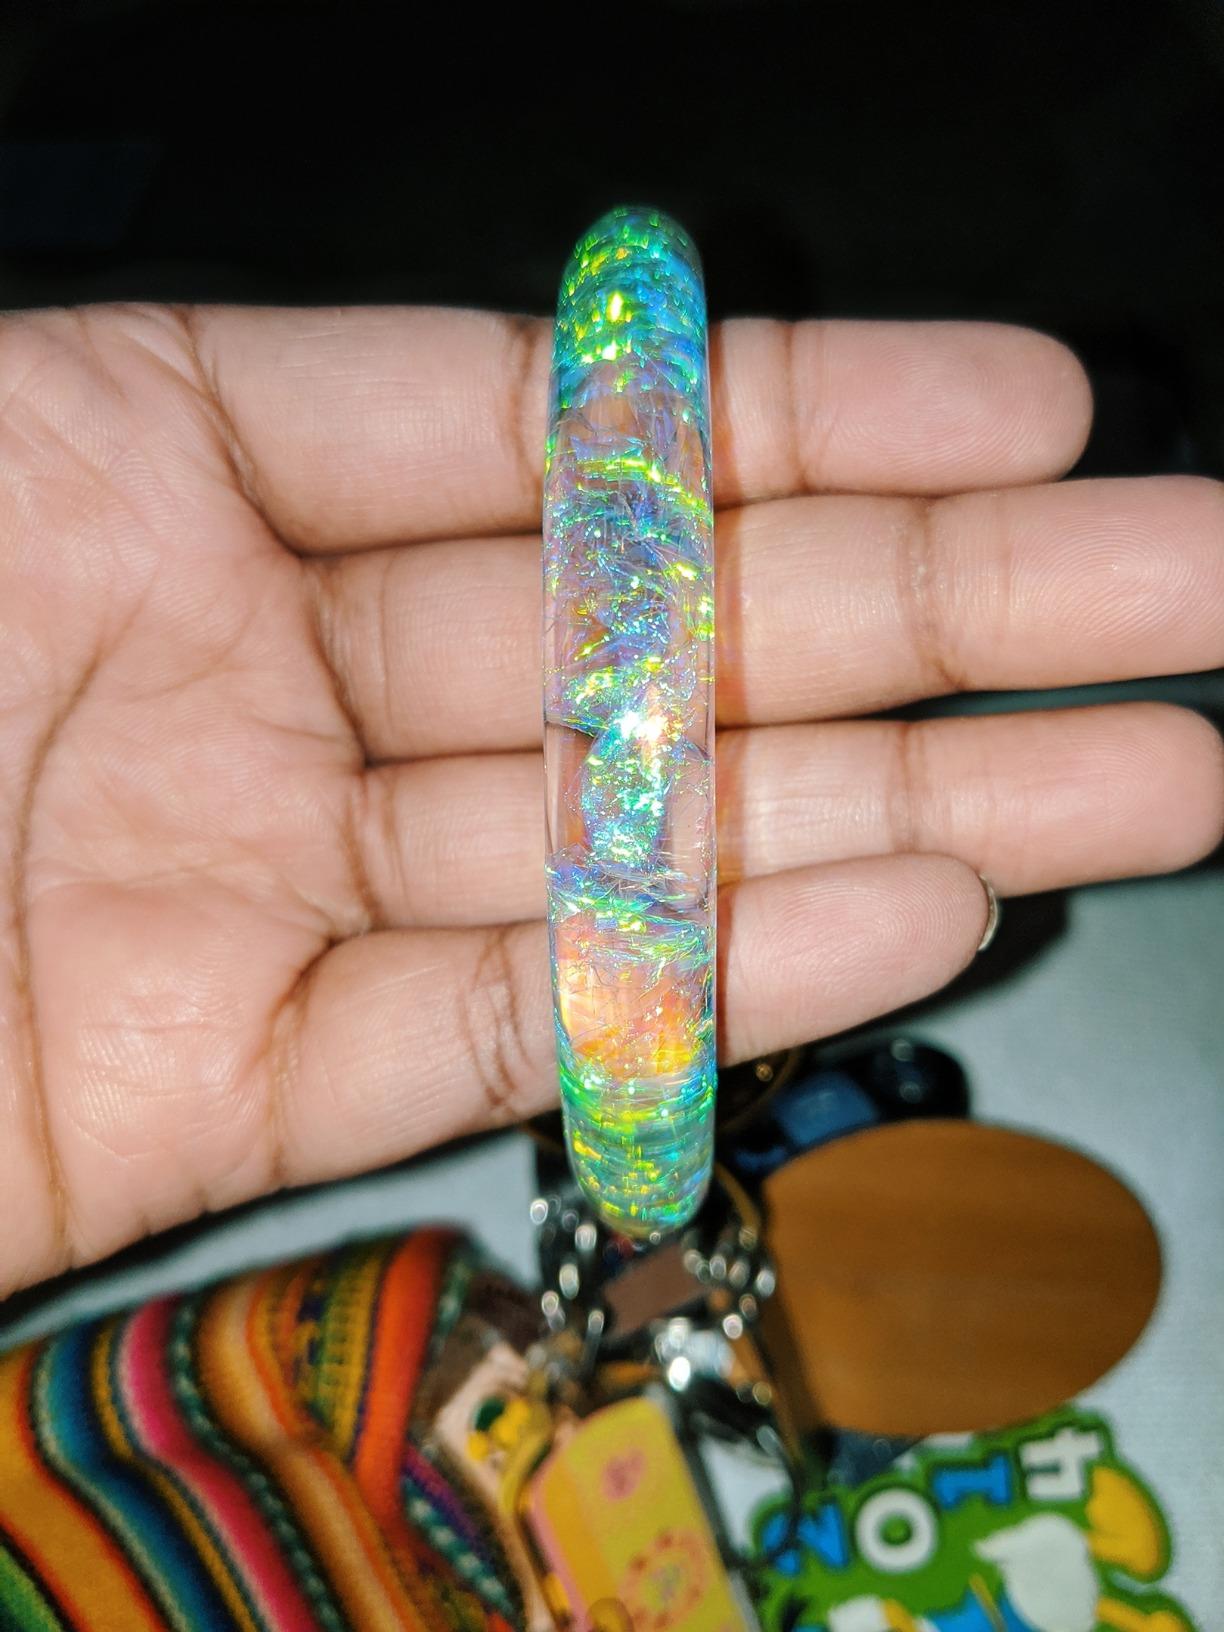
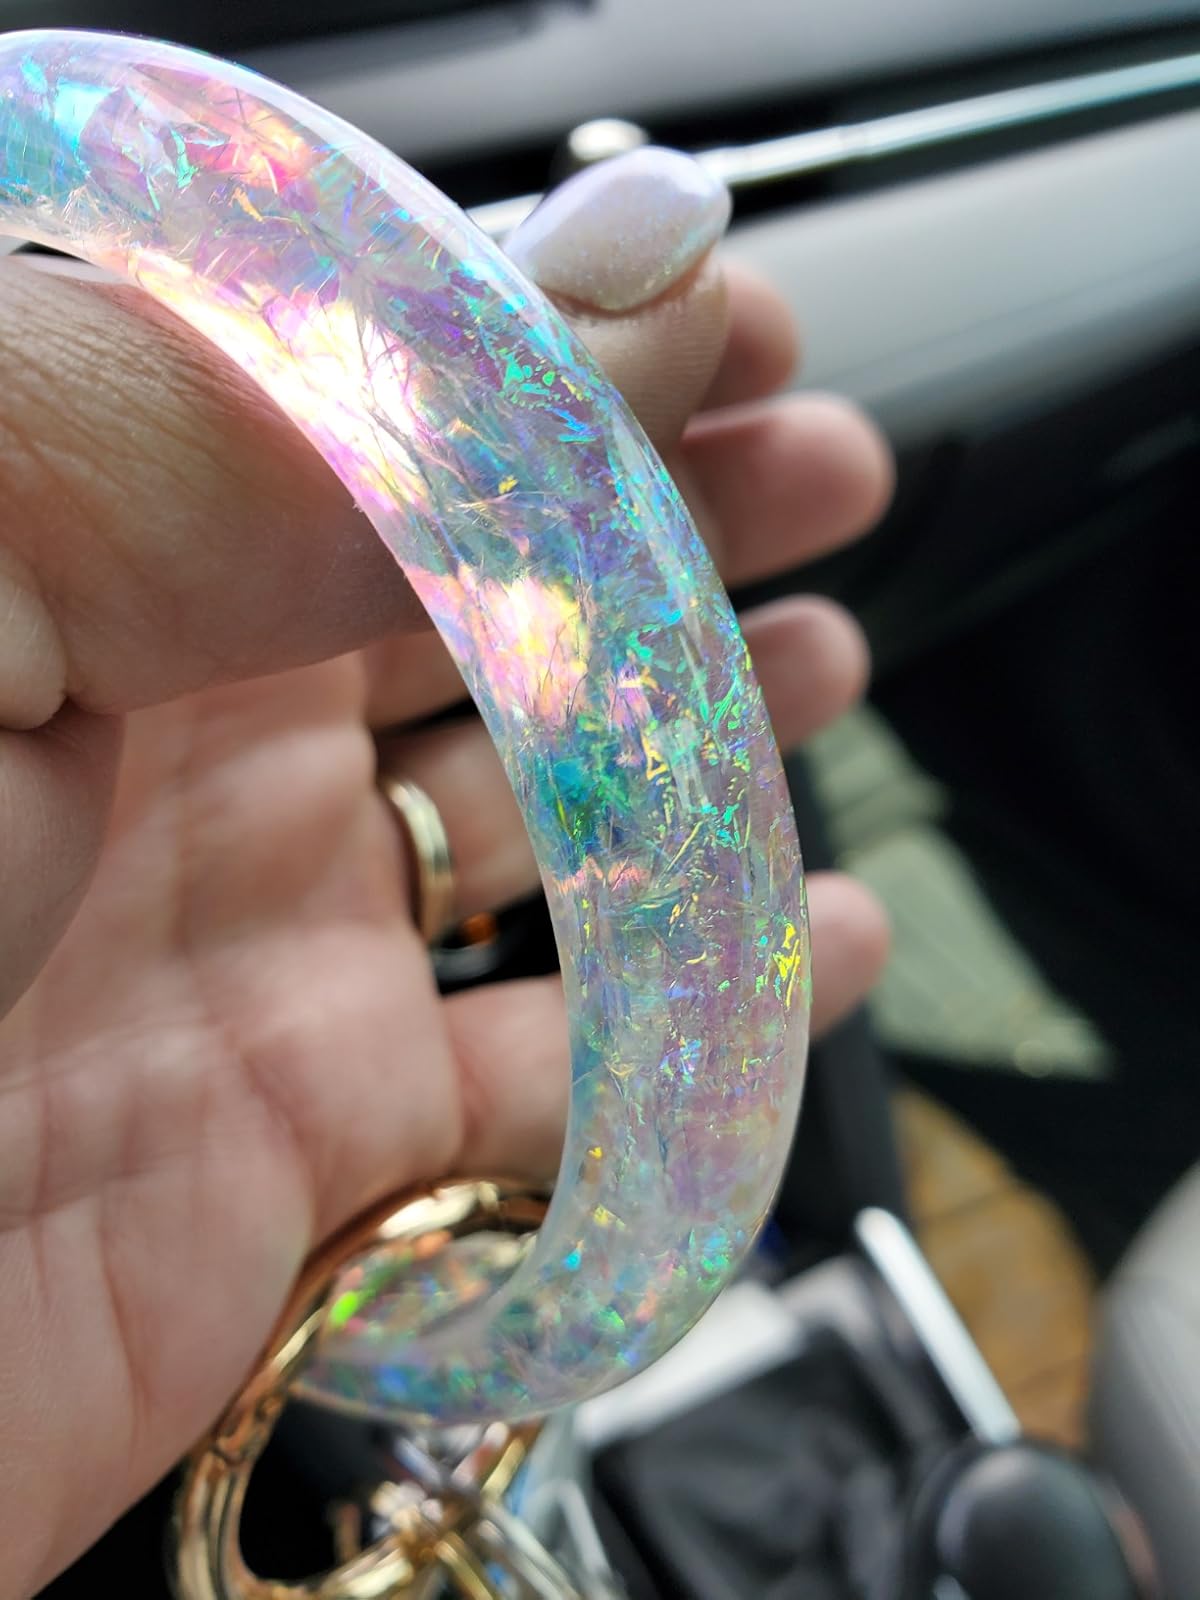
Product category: accessories_keychain
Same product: yes